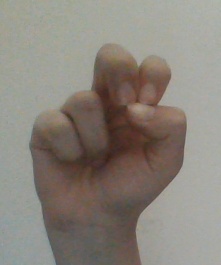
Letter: gaaf